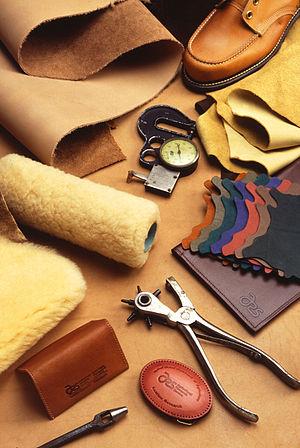
Le cuir est un matériau préparé à partir de la peau d'un animal, principalement utilisé dans l'habillement et la décoration sous un grand nombre de formes. Il s'agit généralement de la peau de grands mammifères tels le bœuf et le porc, traitée industriellement par les tanneries et les mégisseries, principalement pour assurer sa conservation même en présence d'une humidité élevée. Il existe différents types de cuir, selon leur aspect, leur fabrication et l'origine de la peau.